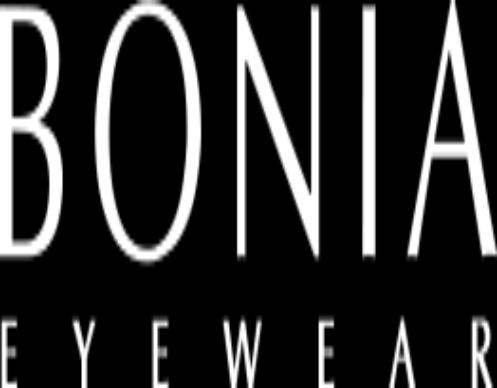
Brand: Bonia
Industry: Clothes